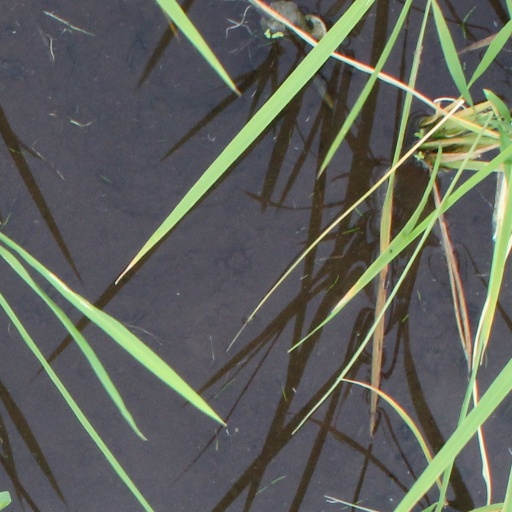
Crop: rice